Question: Please indicate a possible affordance area of the bicycle that can be used for sitting on
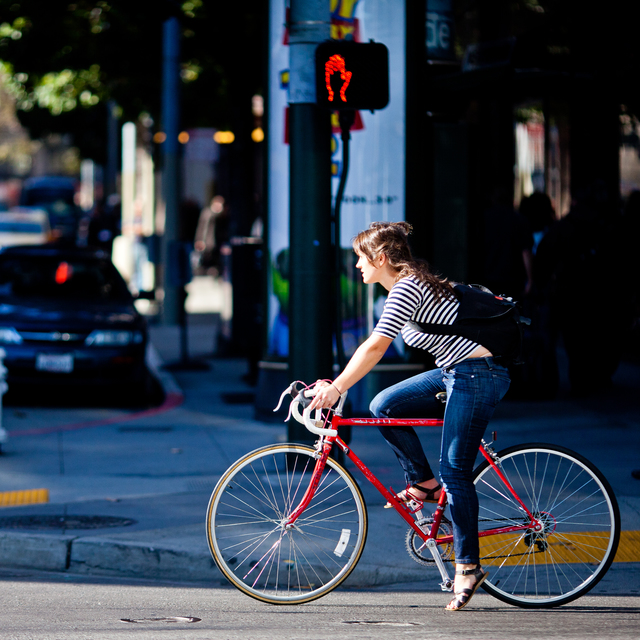
Answer: [430.016, 385.808, 492.308, 408.917]